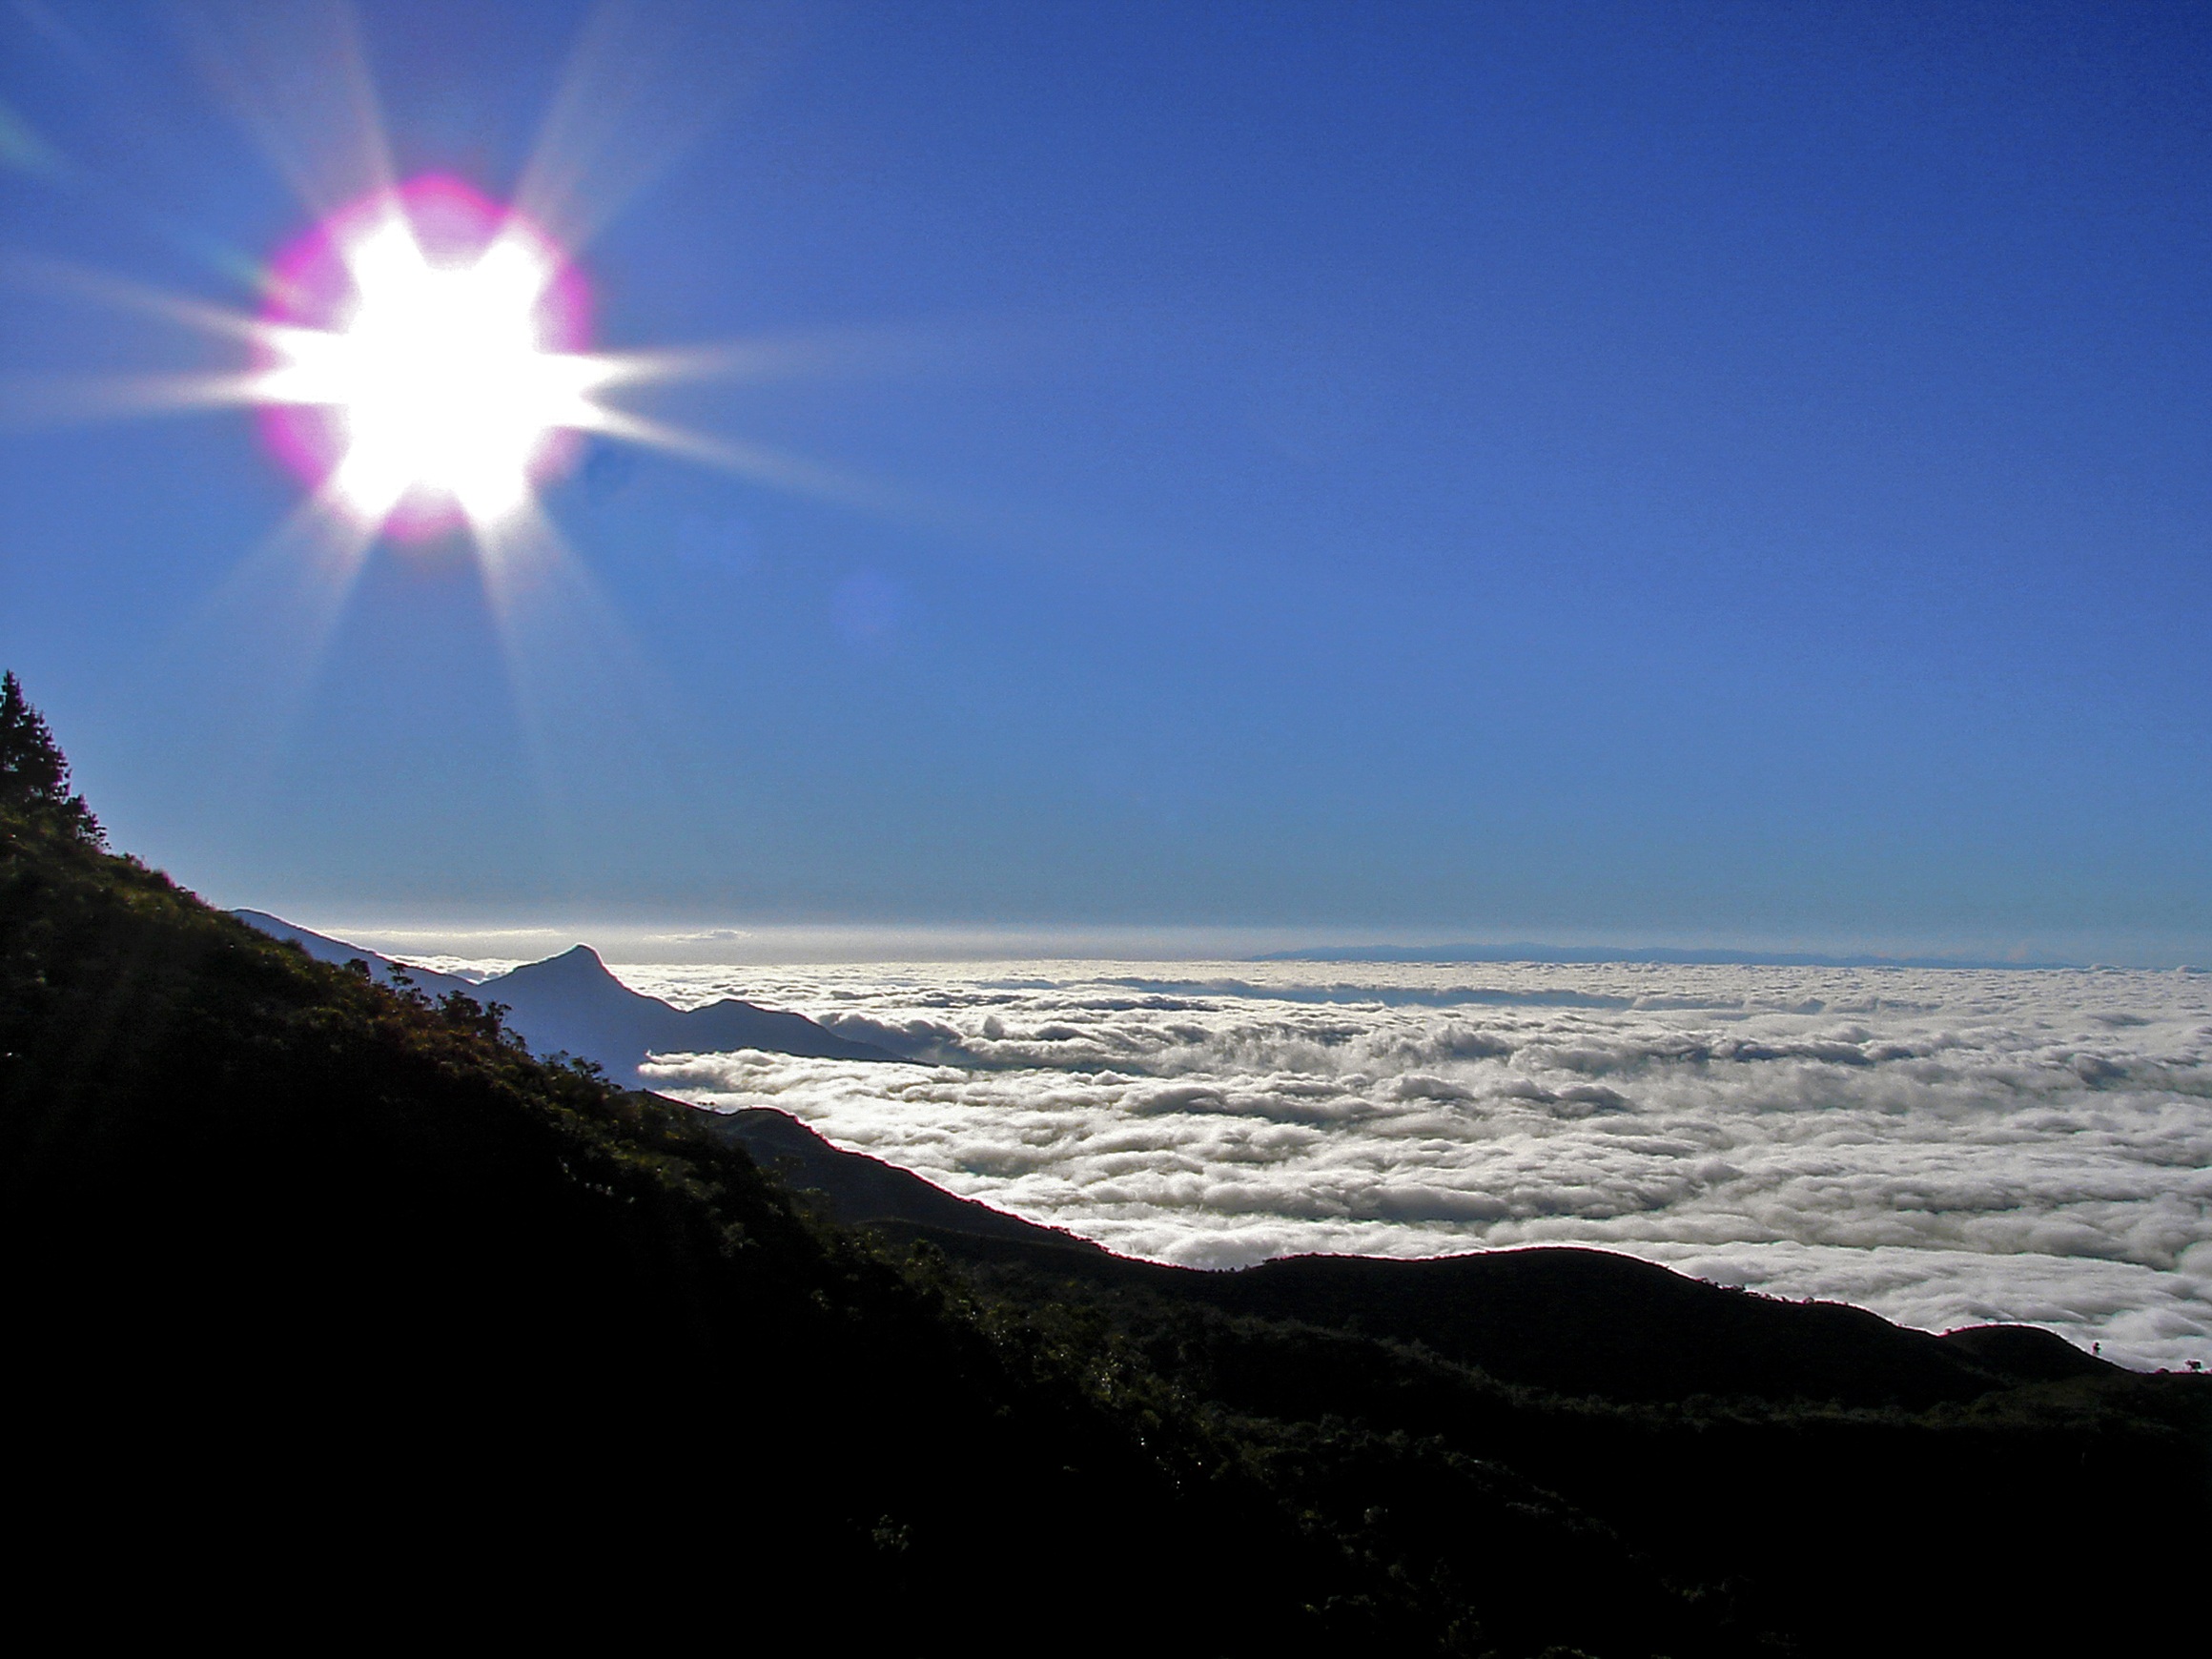
beach, sea, coast, ocean, horizon, mountain, light, cloud, sky, sun, sunrise, sunset, sunlight, morning, wave, dawn, dusk, reflection, blue sky, clouds, sol, astronomical object, atmosphere of earth, wind wave